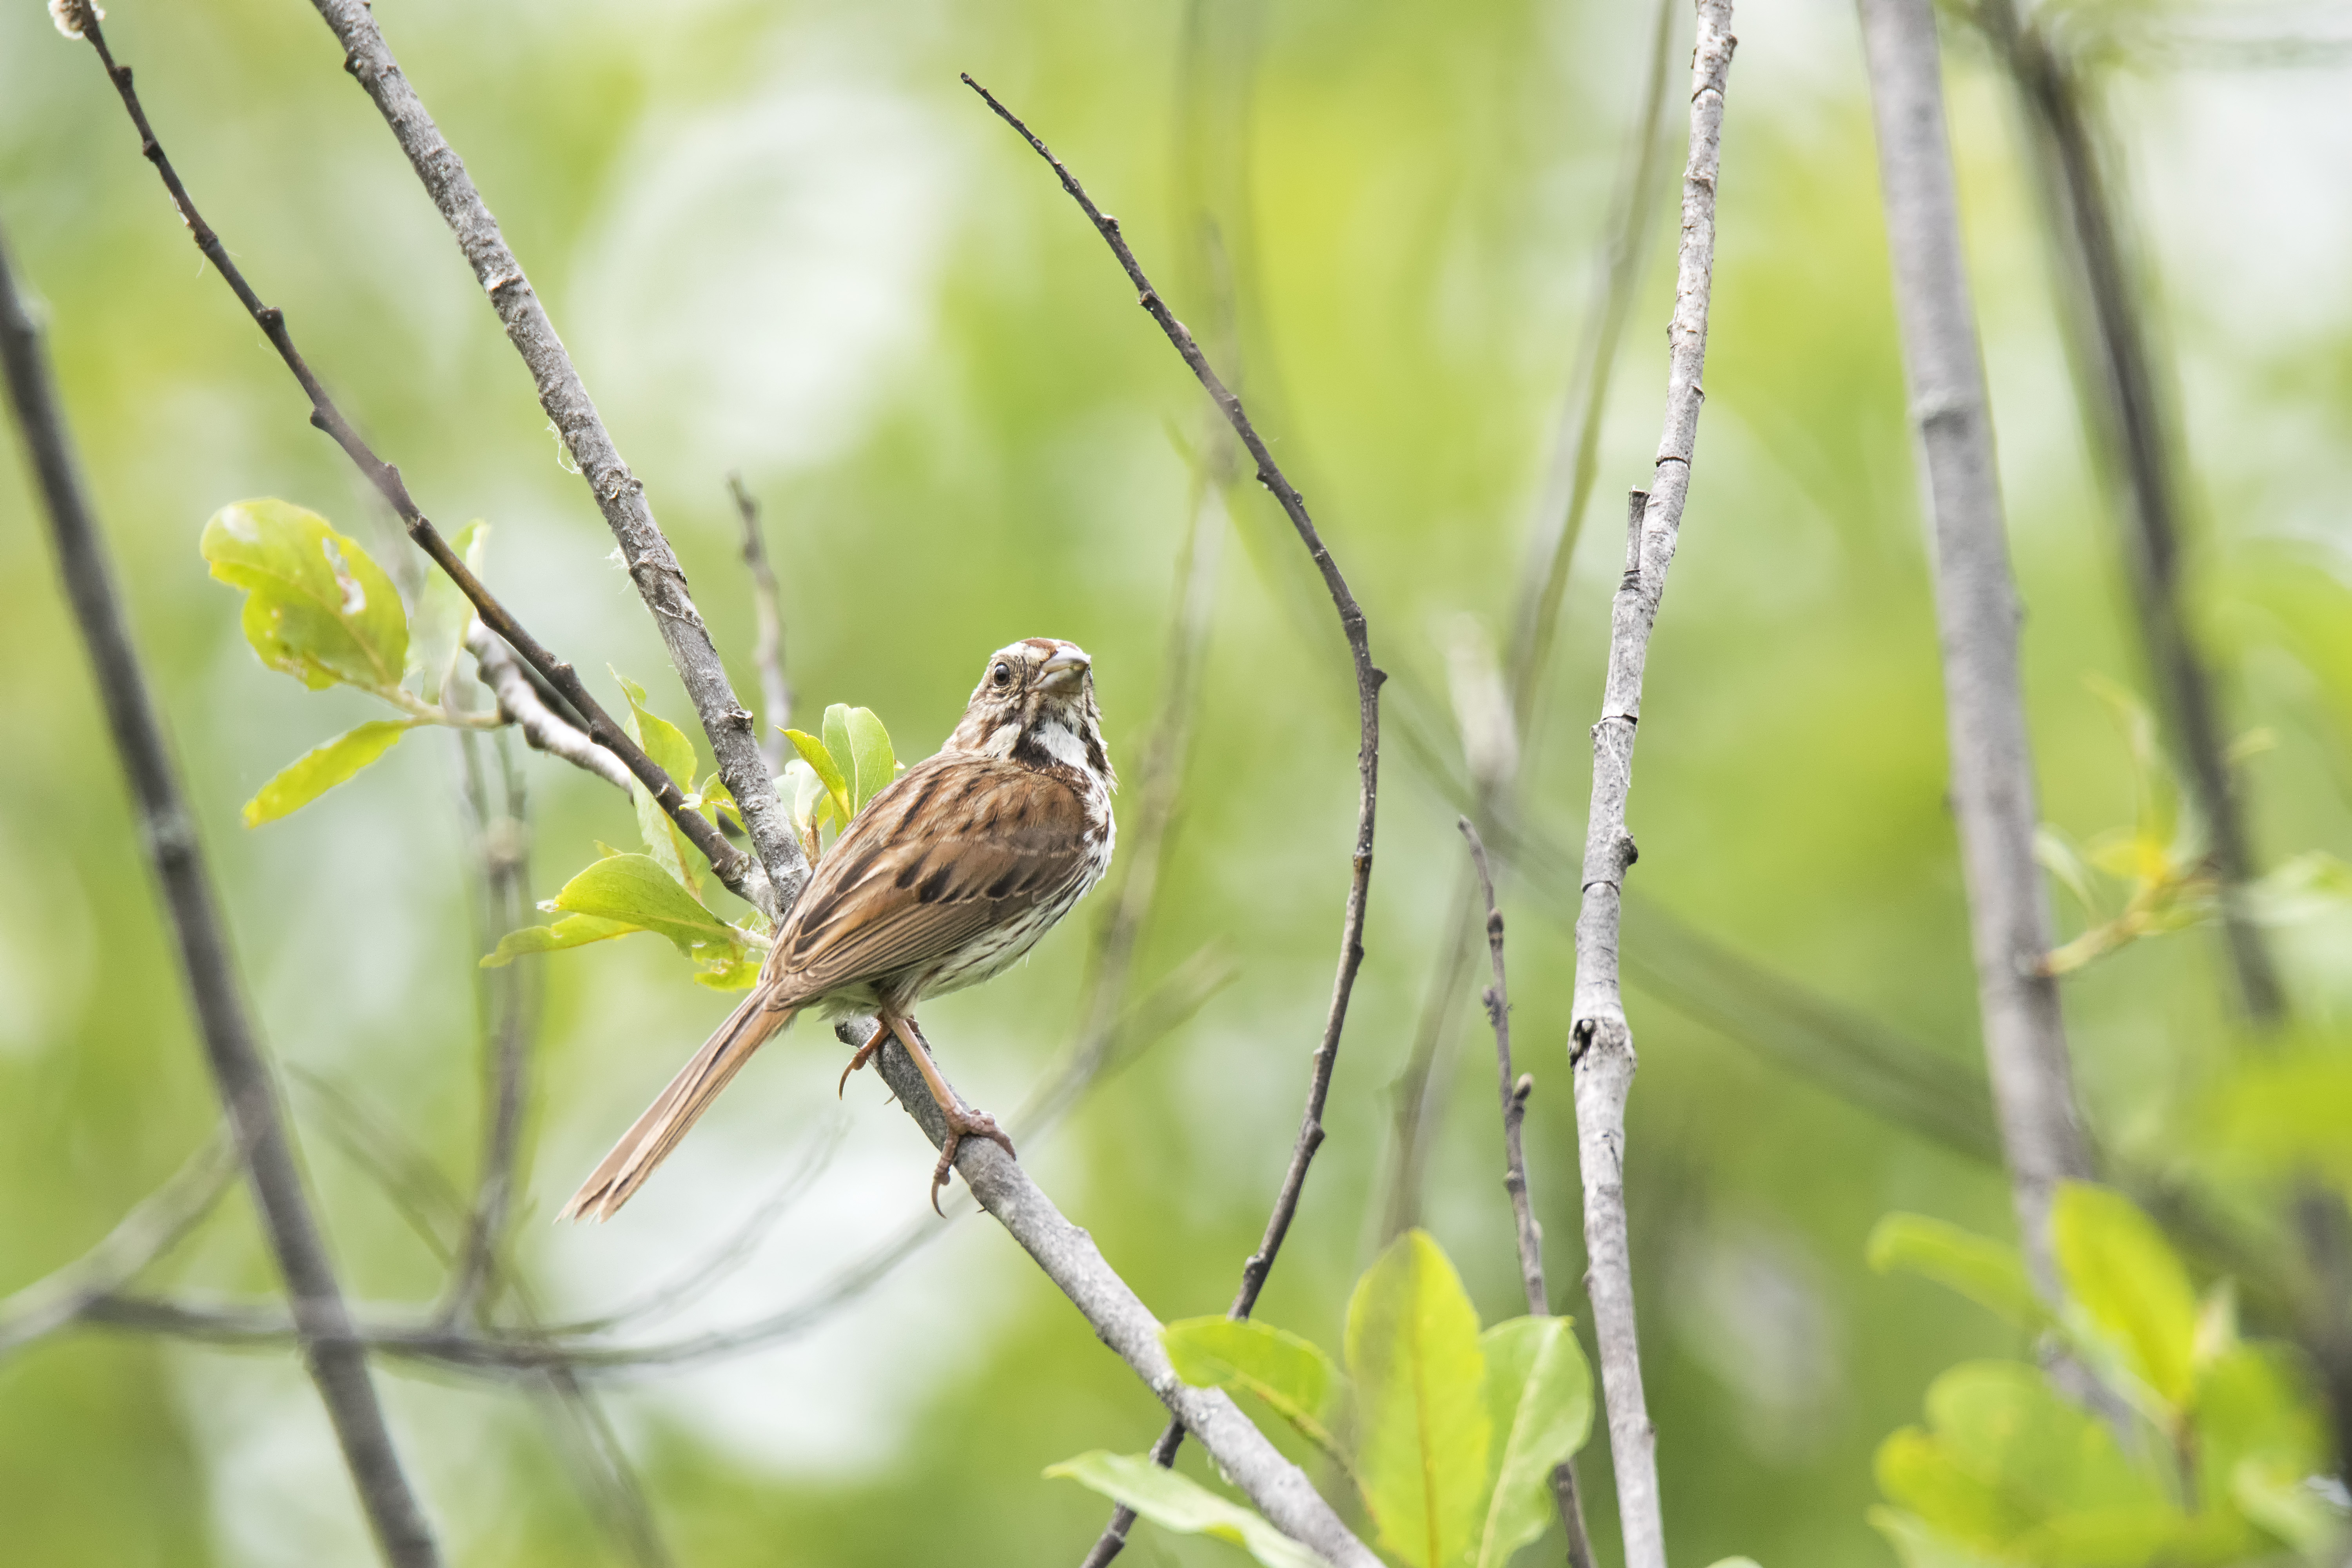
nature, branch, bird, flower, wildlife, beak, fauna, canada, vertebrate, sparrow, quebec, finch, song, sherbrooke, oiseau, bruant, chanteur, old world flycatcher, perching bird